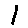
Label: 1